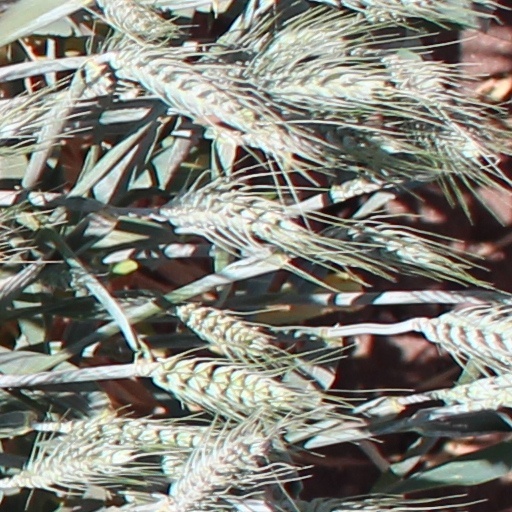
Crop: wheat